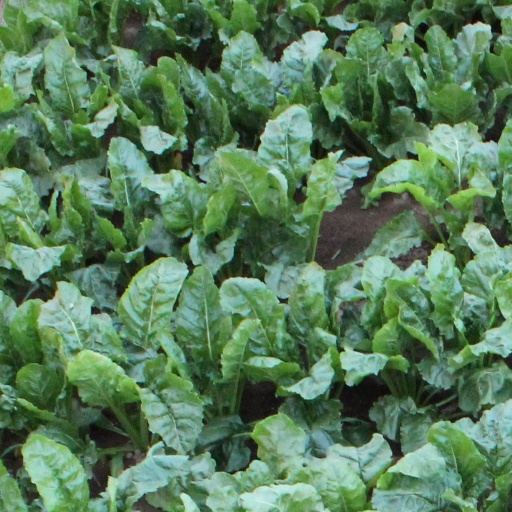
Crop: sugar beet